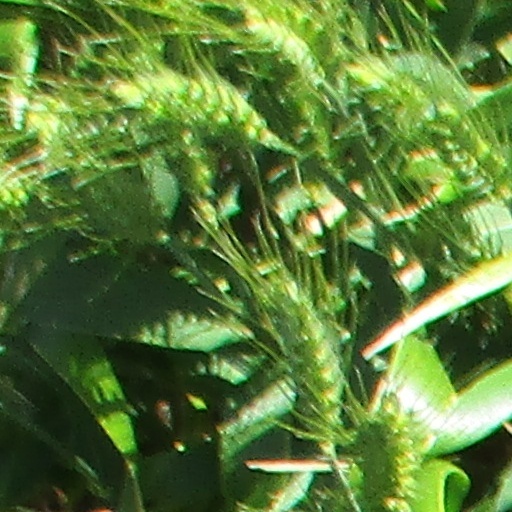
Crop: wheat